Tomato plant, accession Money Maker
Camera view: tilt-top (135 deg); turntable rotation: 270 degrees
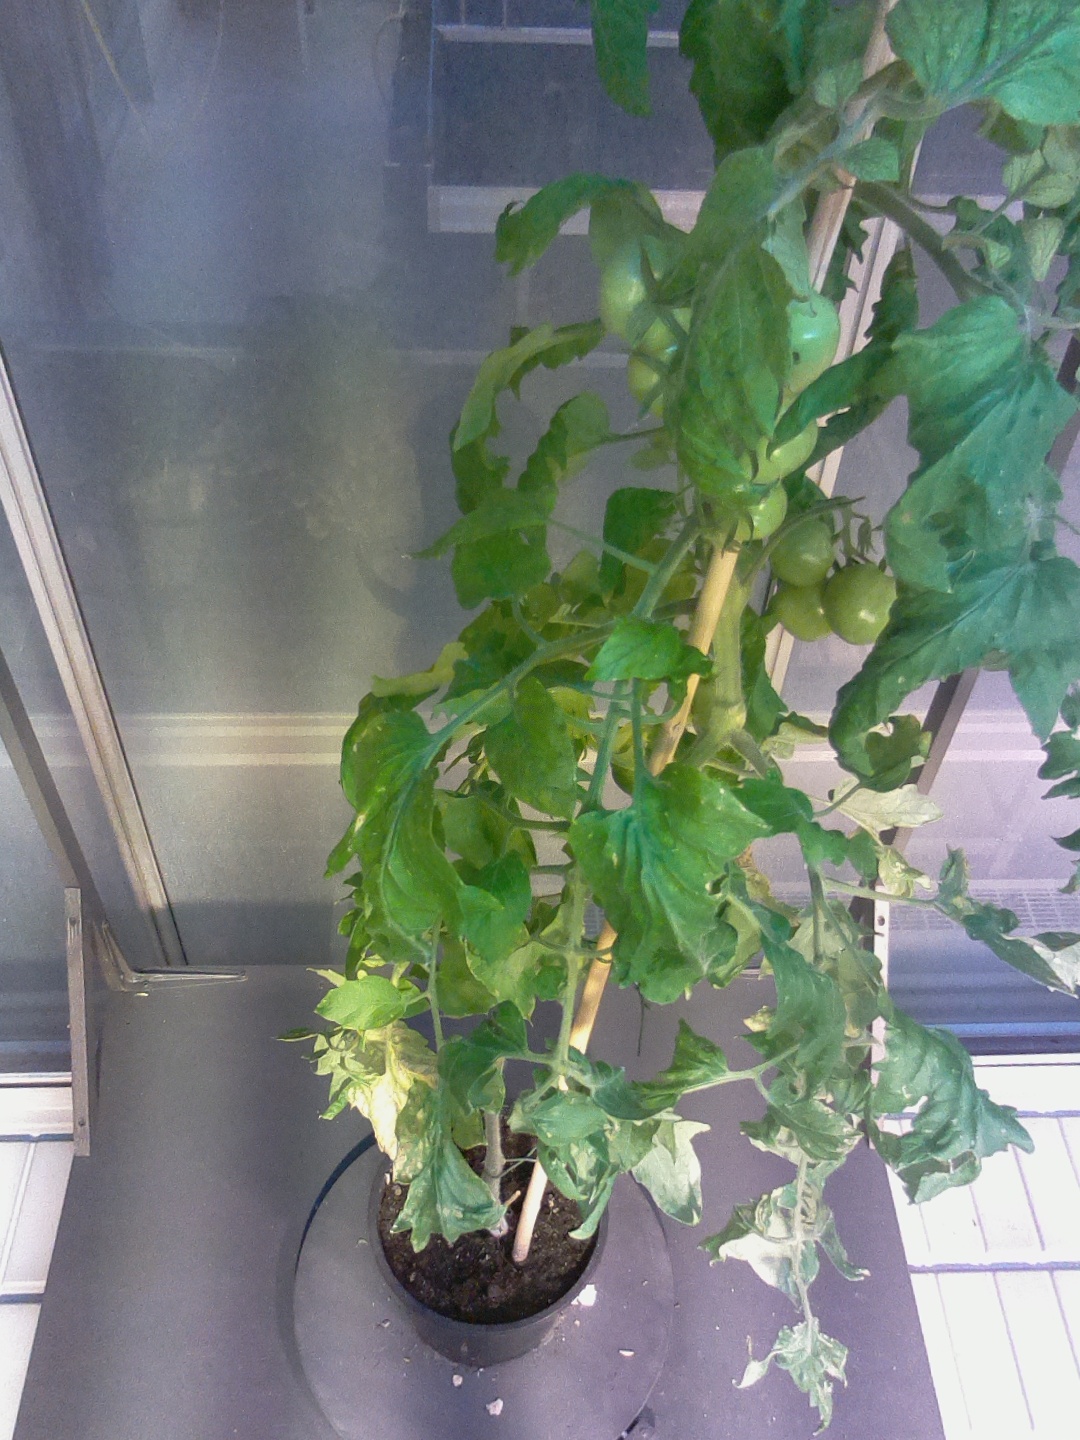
BBCH growth stage 78: 80% -90% of final fruit size